Alojzy Świderek

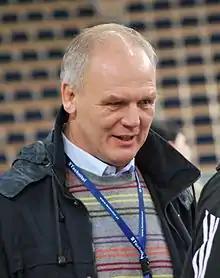
Alojzy Świderek in 2012

Alojzy Świderek (born 30 May 1952) is a Polish volleyball player. He competed in the men's tournament at the 1972 Summer Olympics.